Gavin Wood

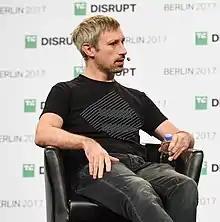
Wood in TechCrunch Disrupt Event in Berlin 2017

Gavin James Wood is an English computer scientist, a co-founder of Ethereum, and creator of Polkadot and Kusama.